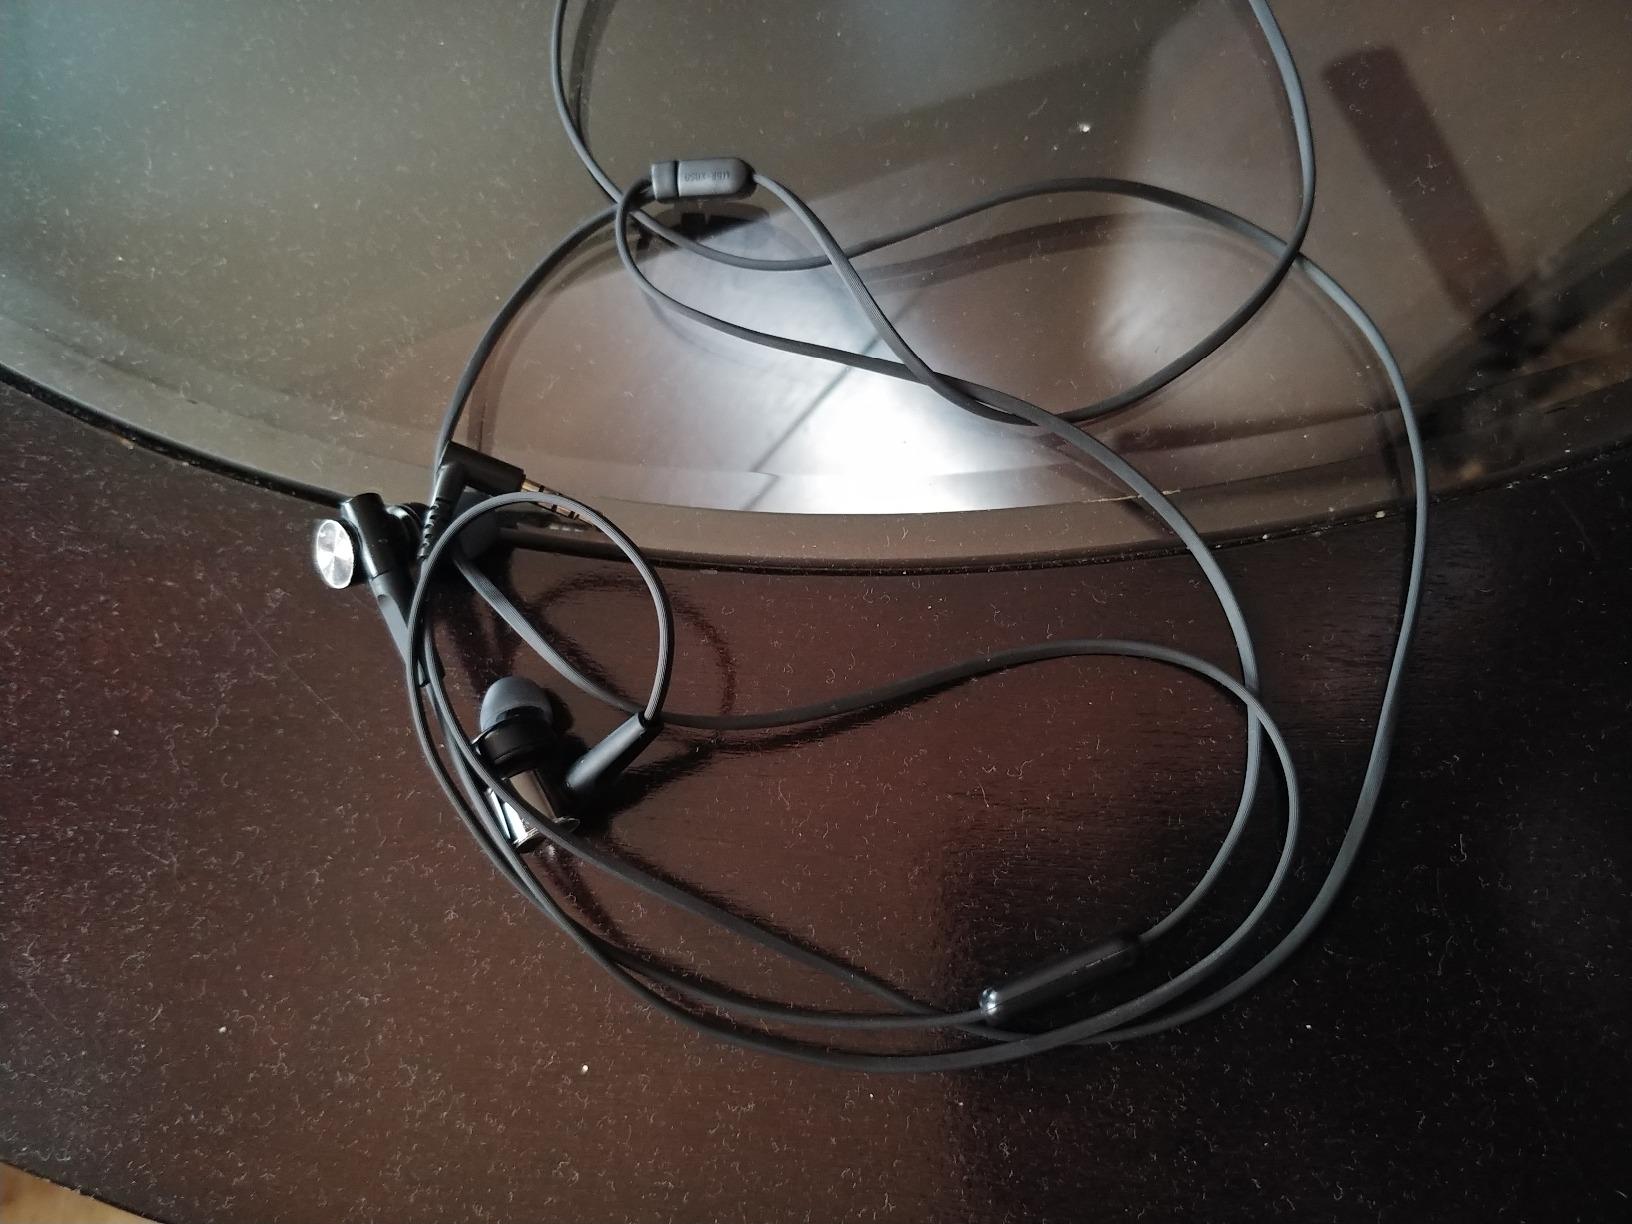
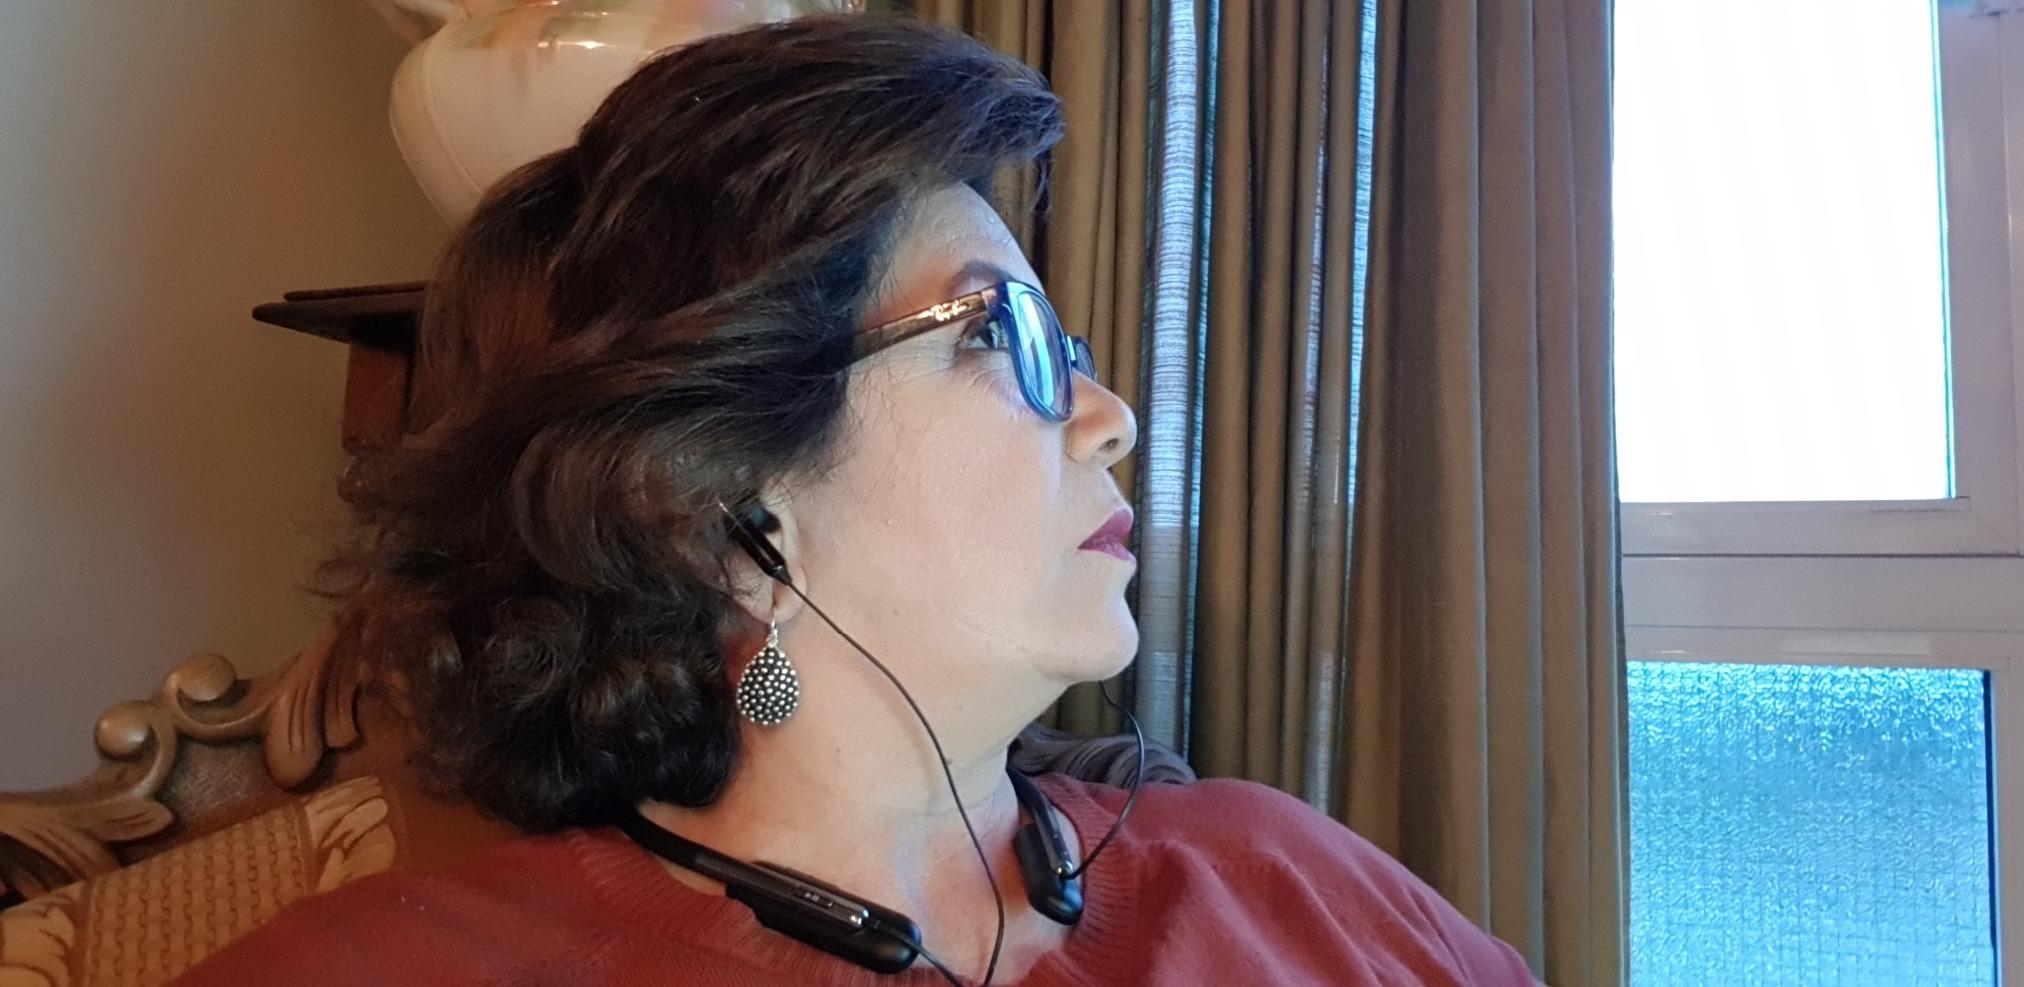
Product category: headphones
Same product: no